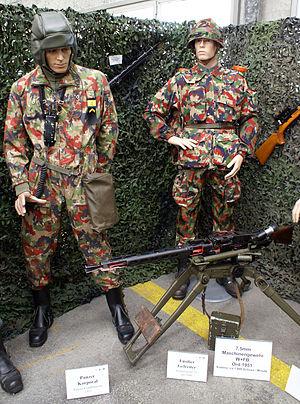
Les Aventures d’Attila aussi intitulée Attila est une série de bandes dessinées franco-belge d'aventure humoristique animalière créée en 1967 par le scénariste belge Maurice Rosy et le dessinateur suisse Derib dans le nᵒ 1531 du journal Spirou. À partir de 1968, Maurice Kornblum écrit avec Rosy les scénarios de la série. Le dessin sera repris en 1987 par Didgé pour une ultime histoire.
Les équipements de l'Armée suisse, rassemblent différentes sortes de véhicules, des chars de combat, des véhicules de transport de troupe ainsi que des hélicoptères de transport et des avions de combat en service dans les Forces terrestres ou les Forces aériennes.